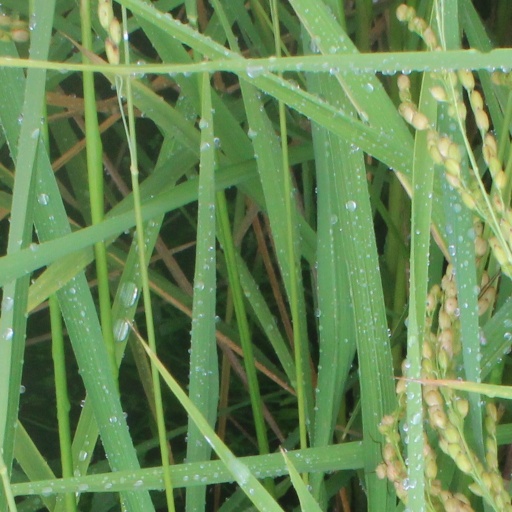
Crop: rice